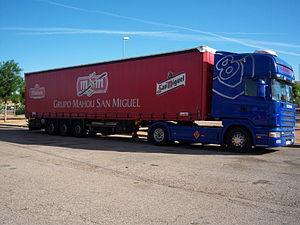
Le groupe Mahou-San Miguel est l'une des trois plus grandes brasseries espagnoles avec Heineken Espagne et Damm.